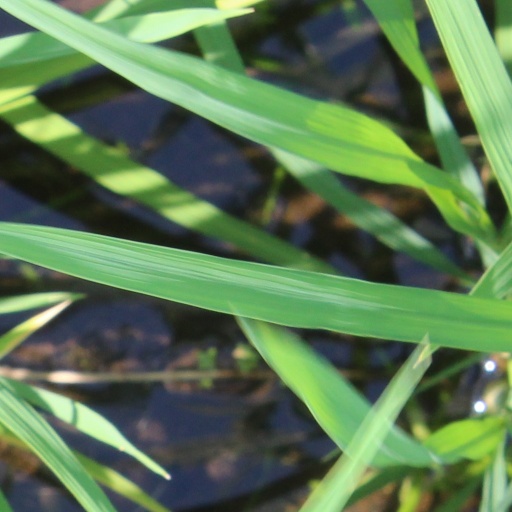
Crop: rice